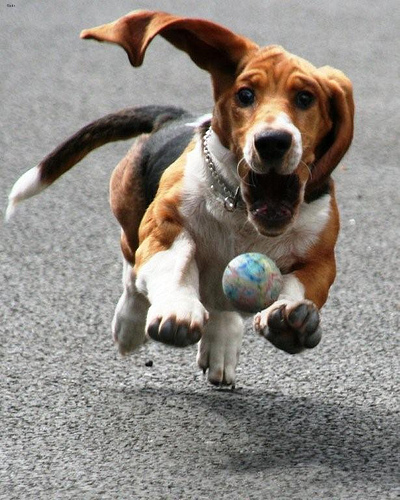
Breed: basset